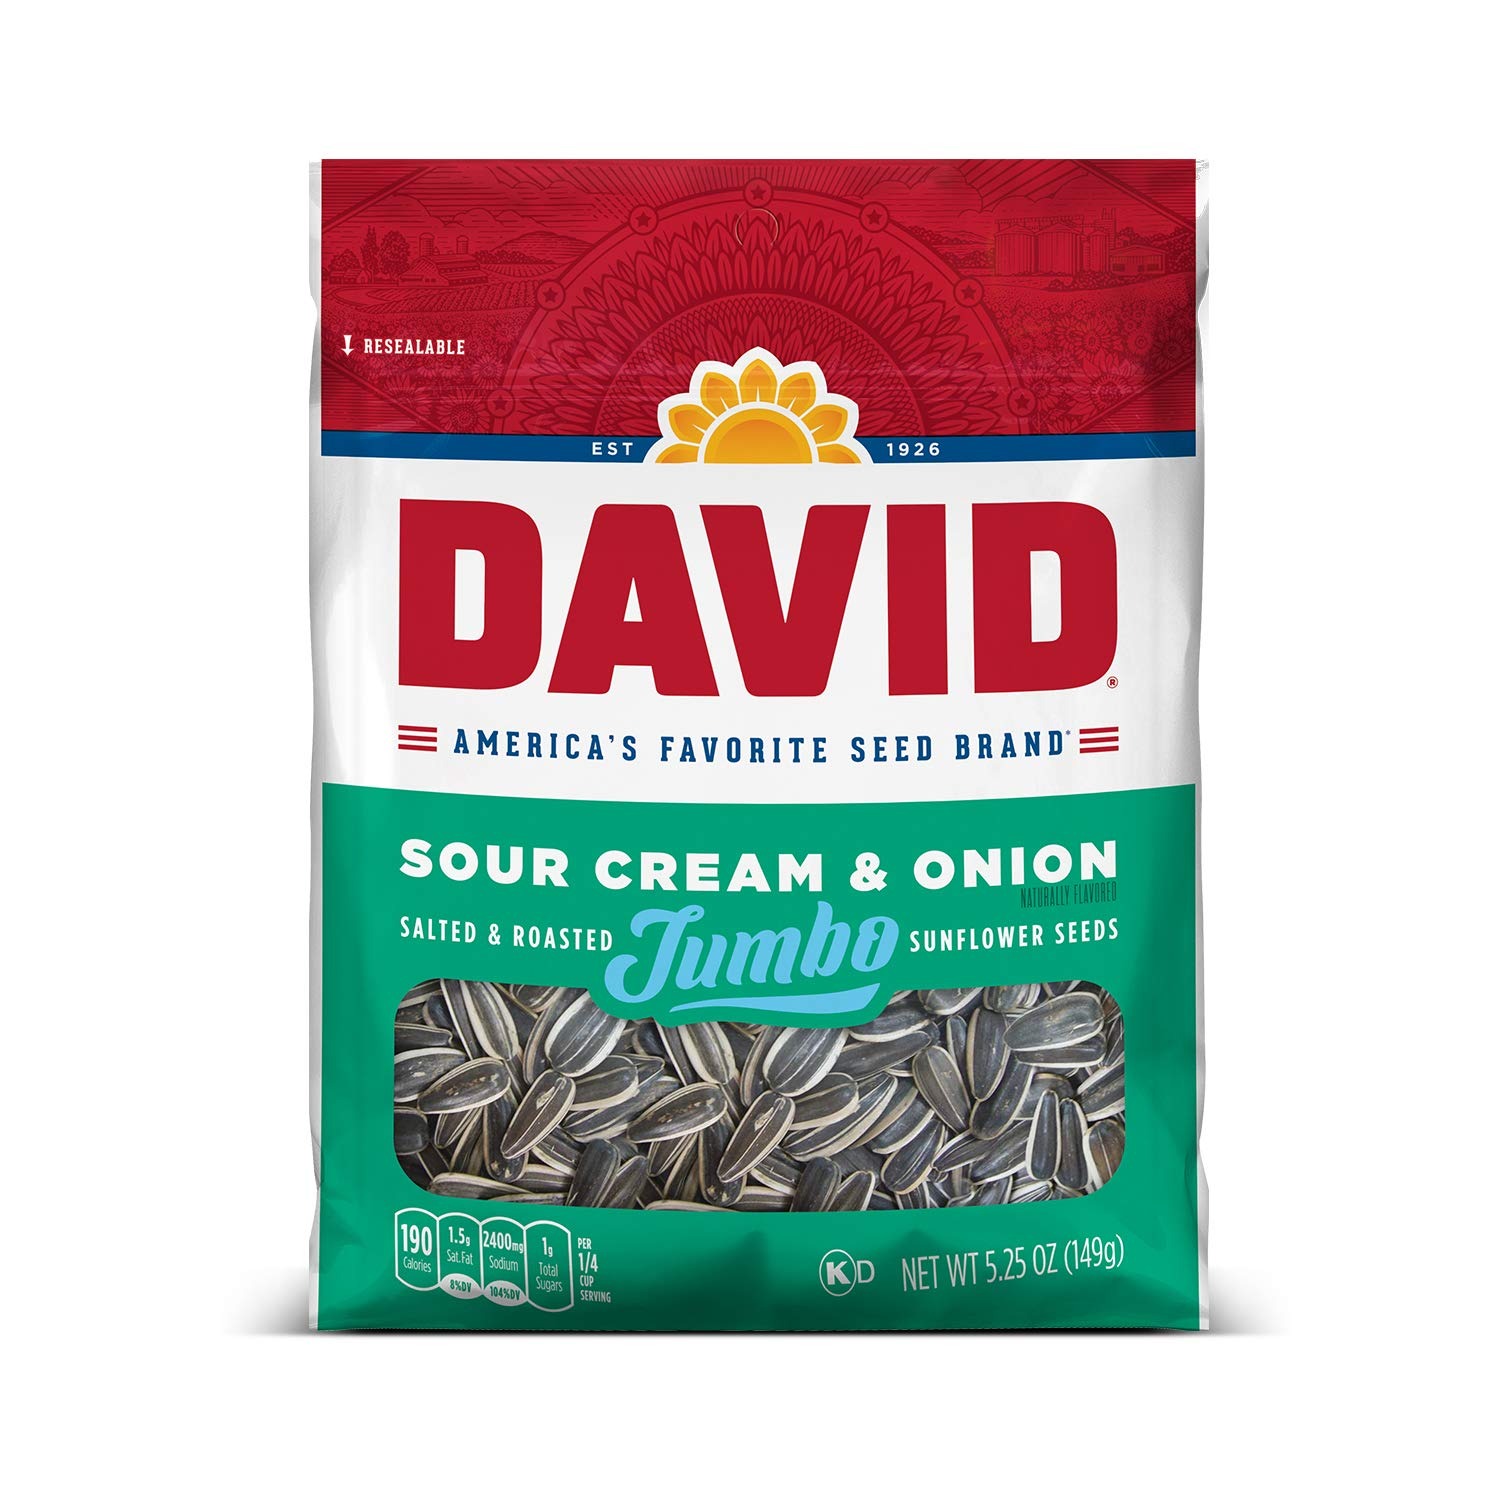
Item Name: DAVID Roasted and Salted Jumbo Sunflower Seeds, Sour Cream and Onion Flavor, 5.25oz.
Bullet Point 1: Contains one 5.25-ounce bag of DAVID Sour Cream & Onion Sunflower Seeds
Bullet Point 2: Treat yourself to the delicous taste of sour cream and onion flavor
Bullet Point 3: Grab a bag of DAVID Sunflower Seeds for a delicious and crunchy snack on the go
Bullet Point 4: Pack this salty snack for roadtrips, movies, sporting events and breaks on the trail
Bullet Point 5: 180 calories per serving
Bullet Point 6: Keto Friendly Snack – 2g net carbs (5g total carbs minus 3g dietary fiber), and 0g added sugar per serving
Value: 5.25
Unit: Ounce

Price: 7.685